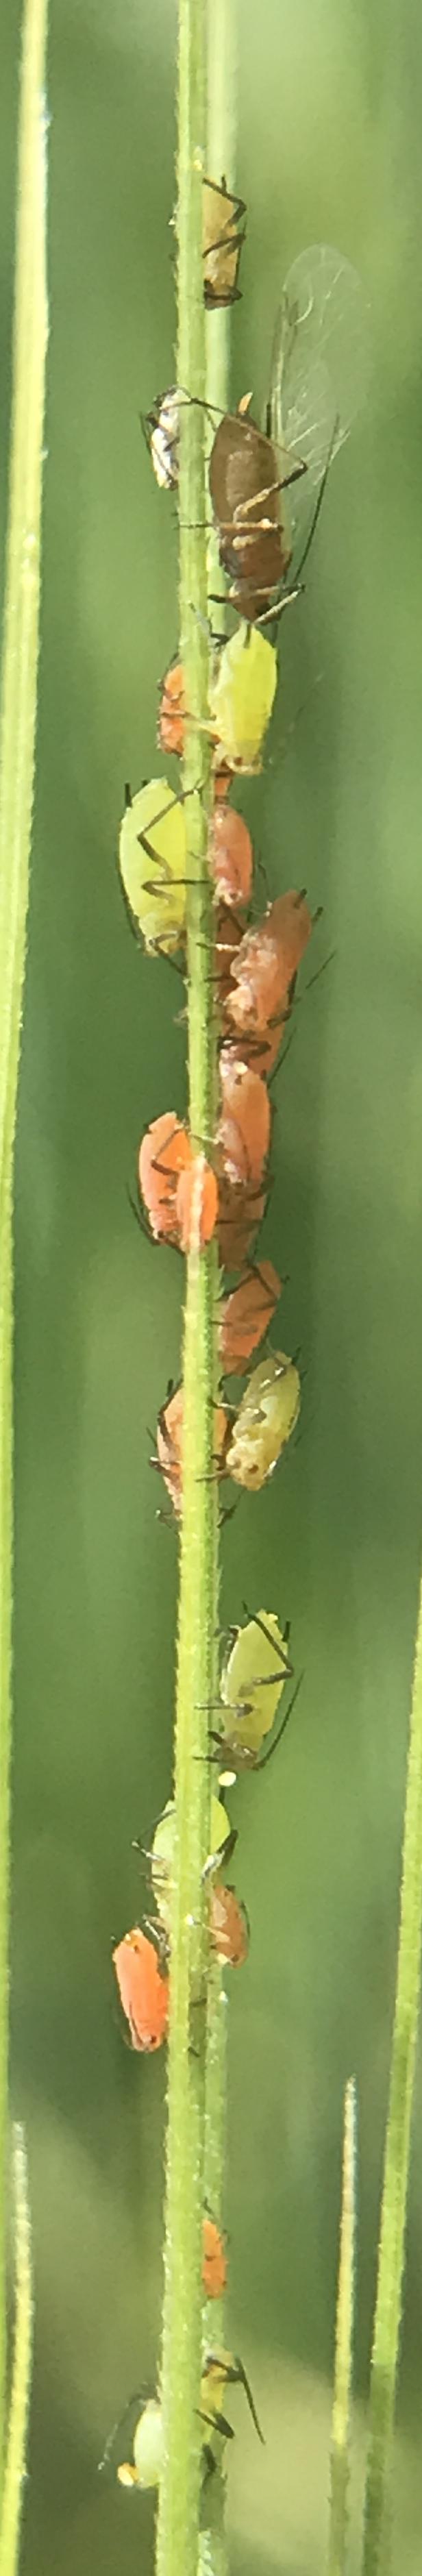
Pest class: english_grain_aphid